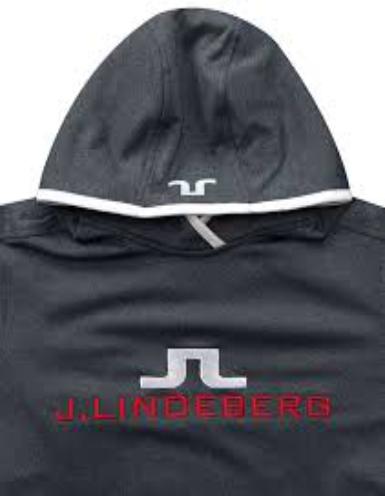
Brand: jlindeberg-2
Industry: Clothes